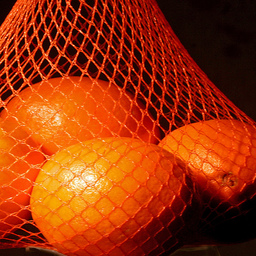
Label: Orange